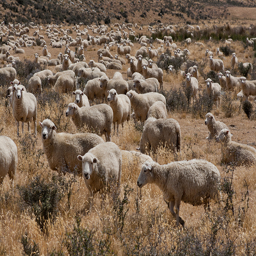
A large herd of sheep in a huge pasture.
A very big flock of sheep in a field.
There is a large amount of sheep standing in the field.
A large flock of sheep outside in scrubland
A large herd of sheep grazing in a field.